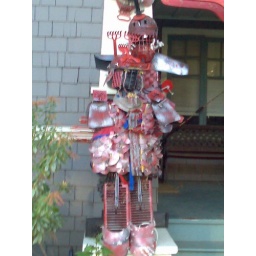
near my house -- the resident(s) build stuff out of beach detritus.